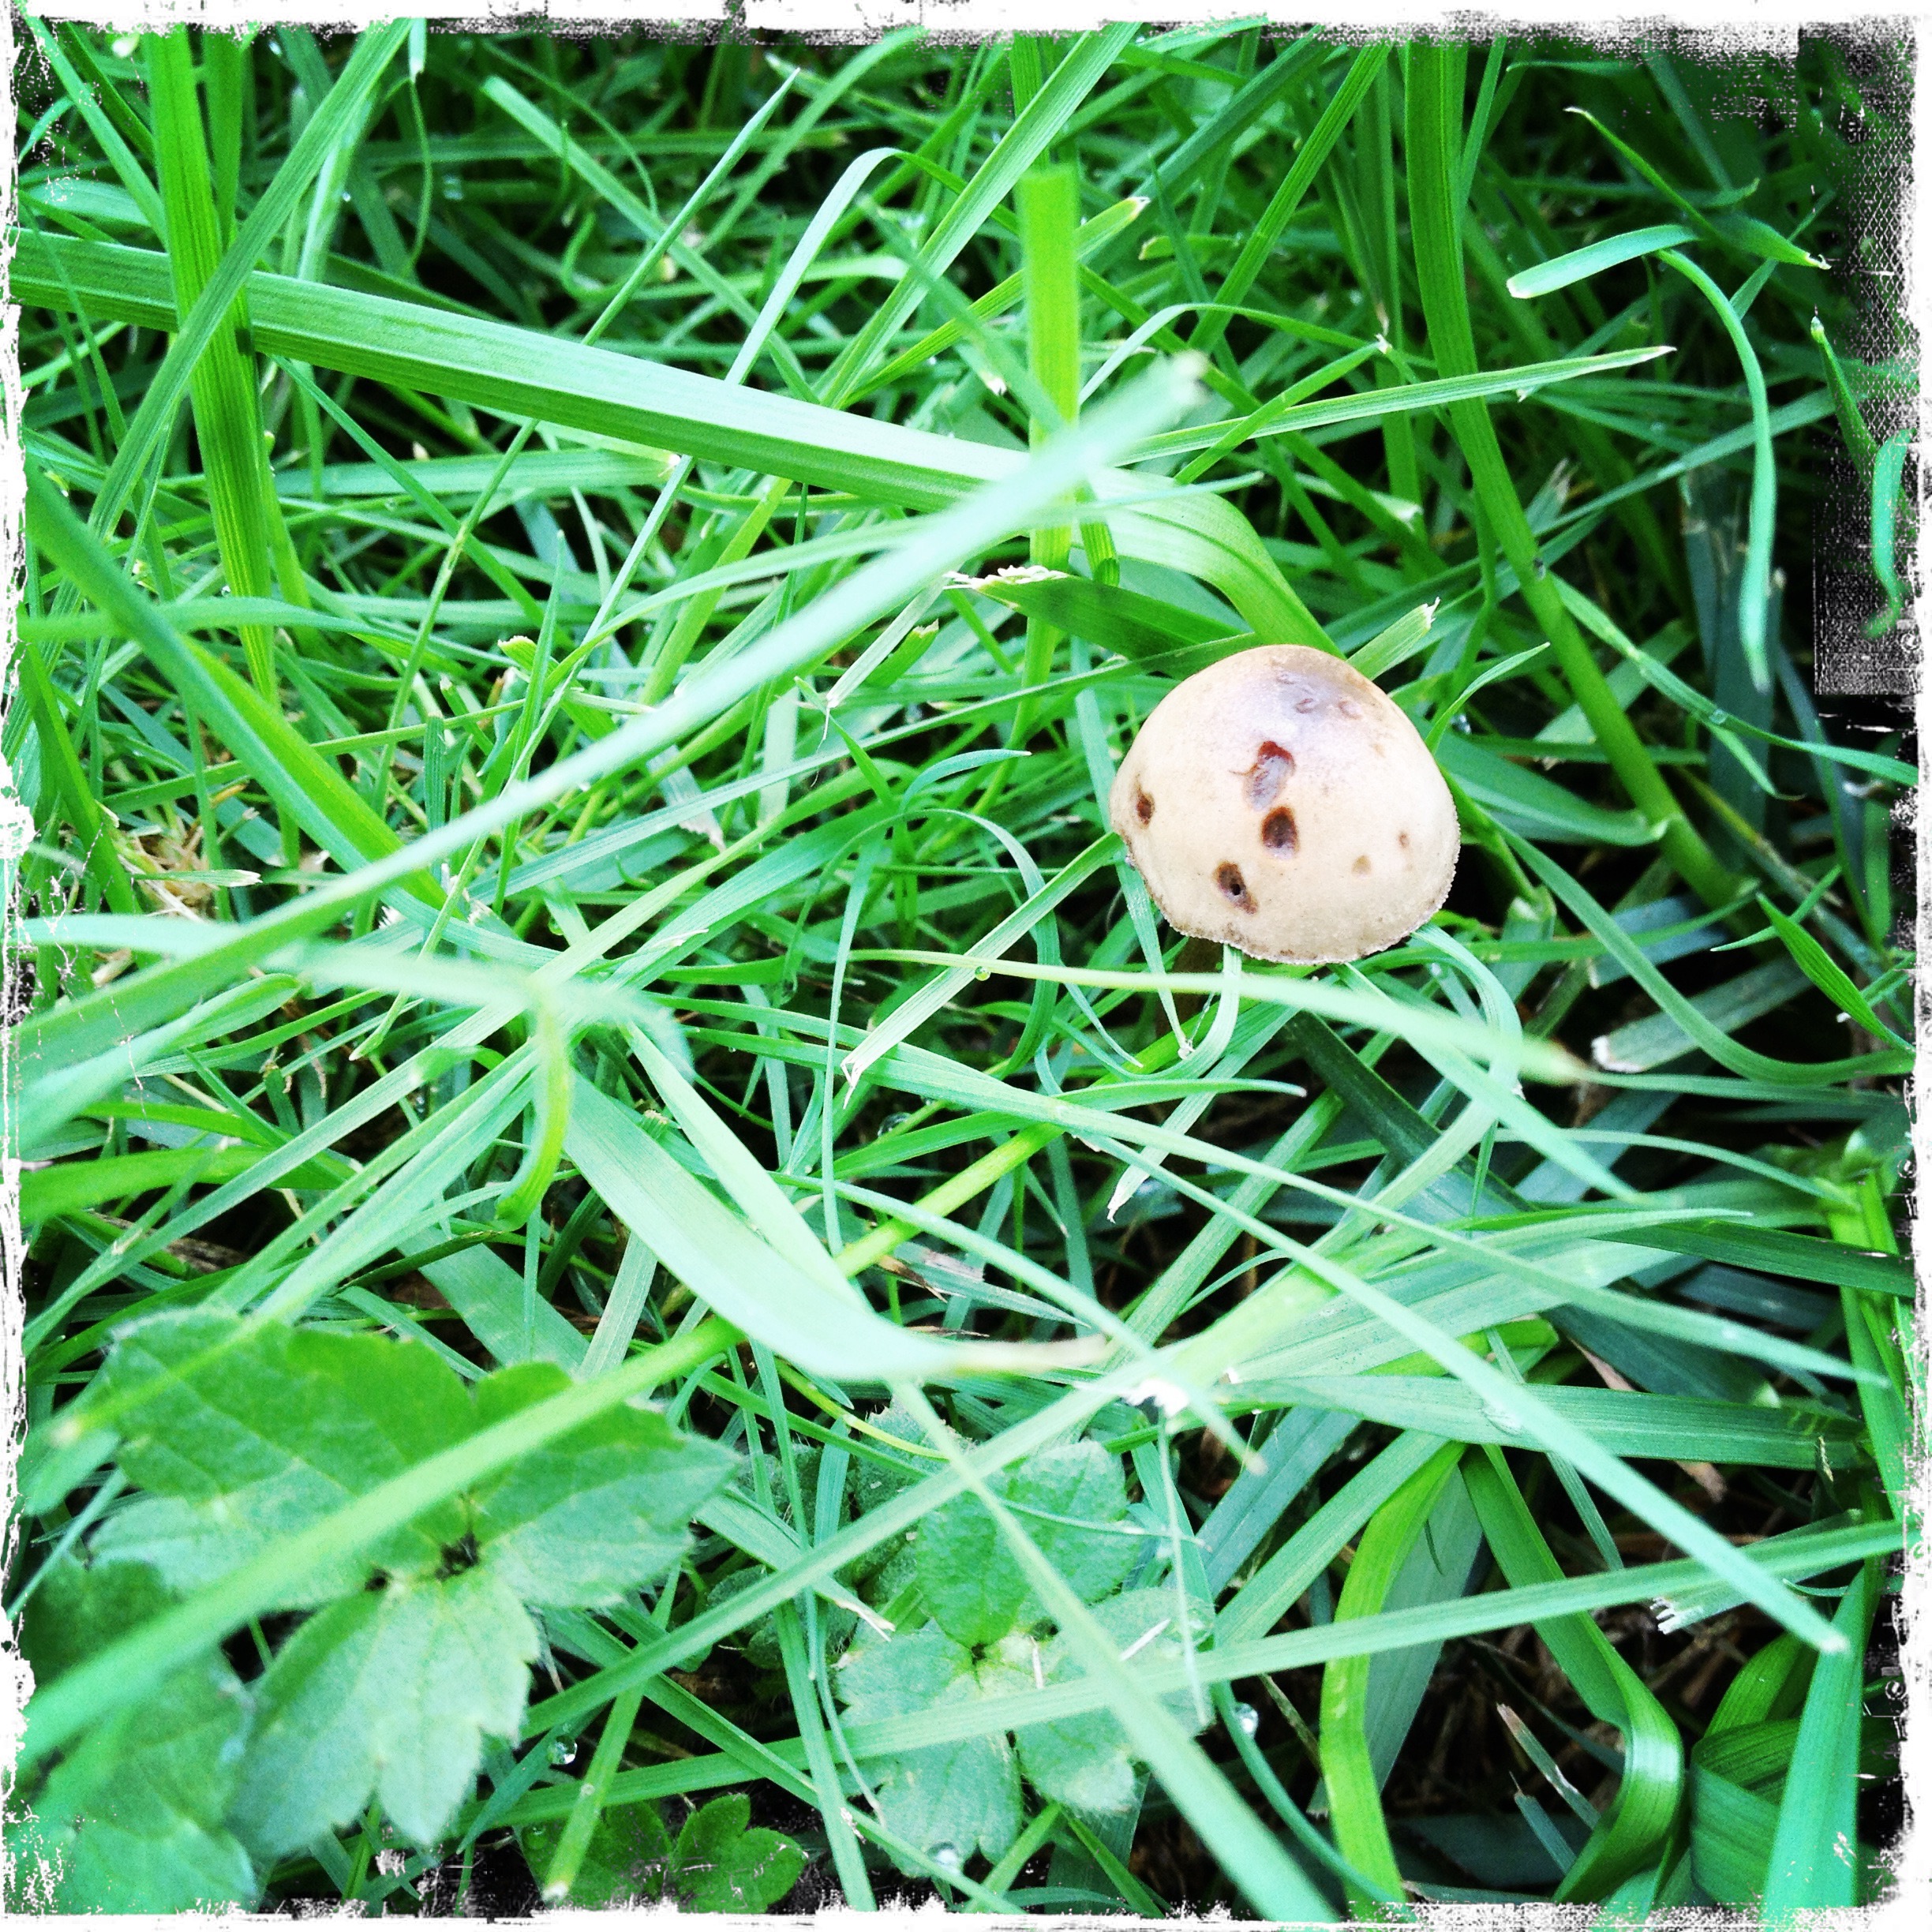
grass, plant, lawn, meadow, leaf, fall, flower, wild, green, herb, produce, mushroom, fungi, grass family, land plant